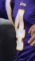
Number: 4